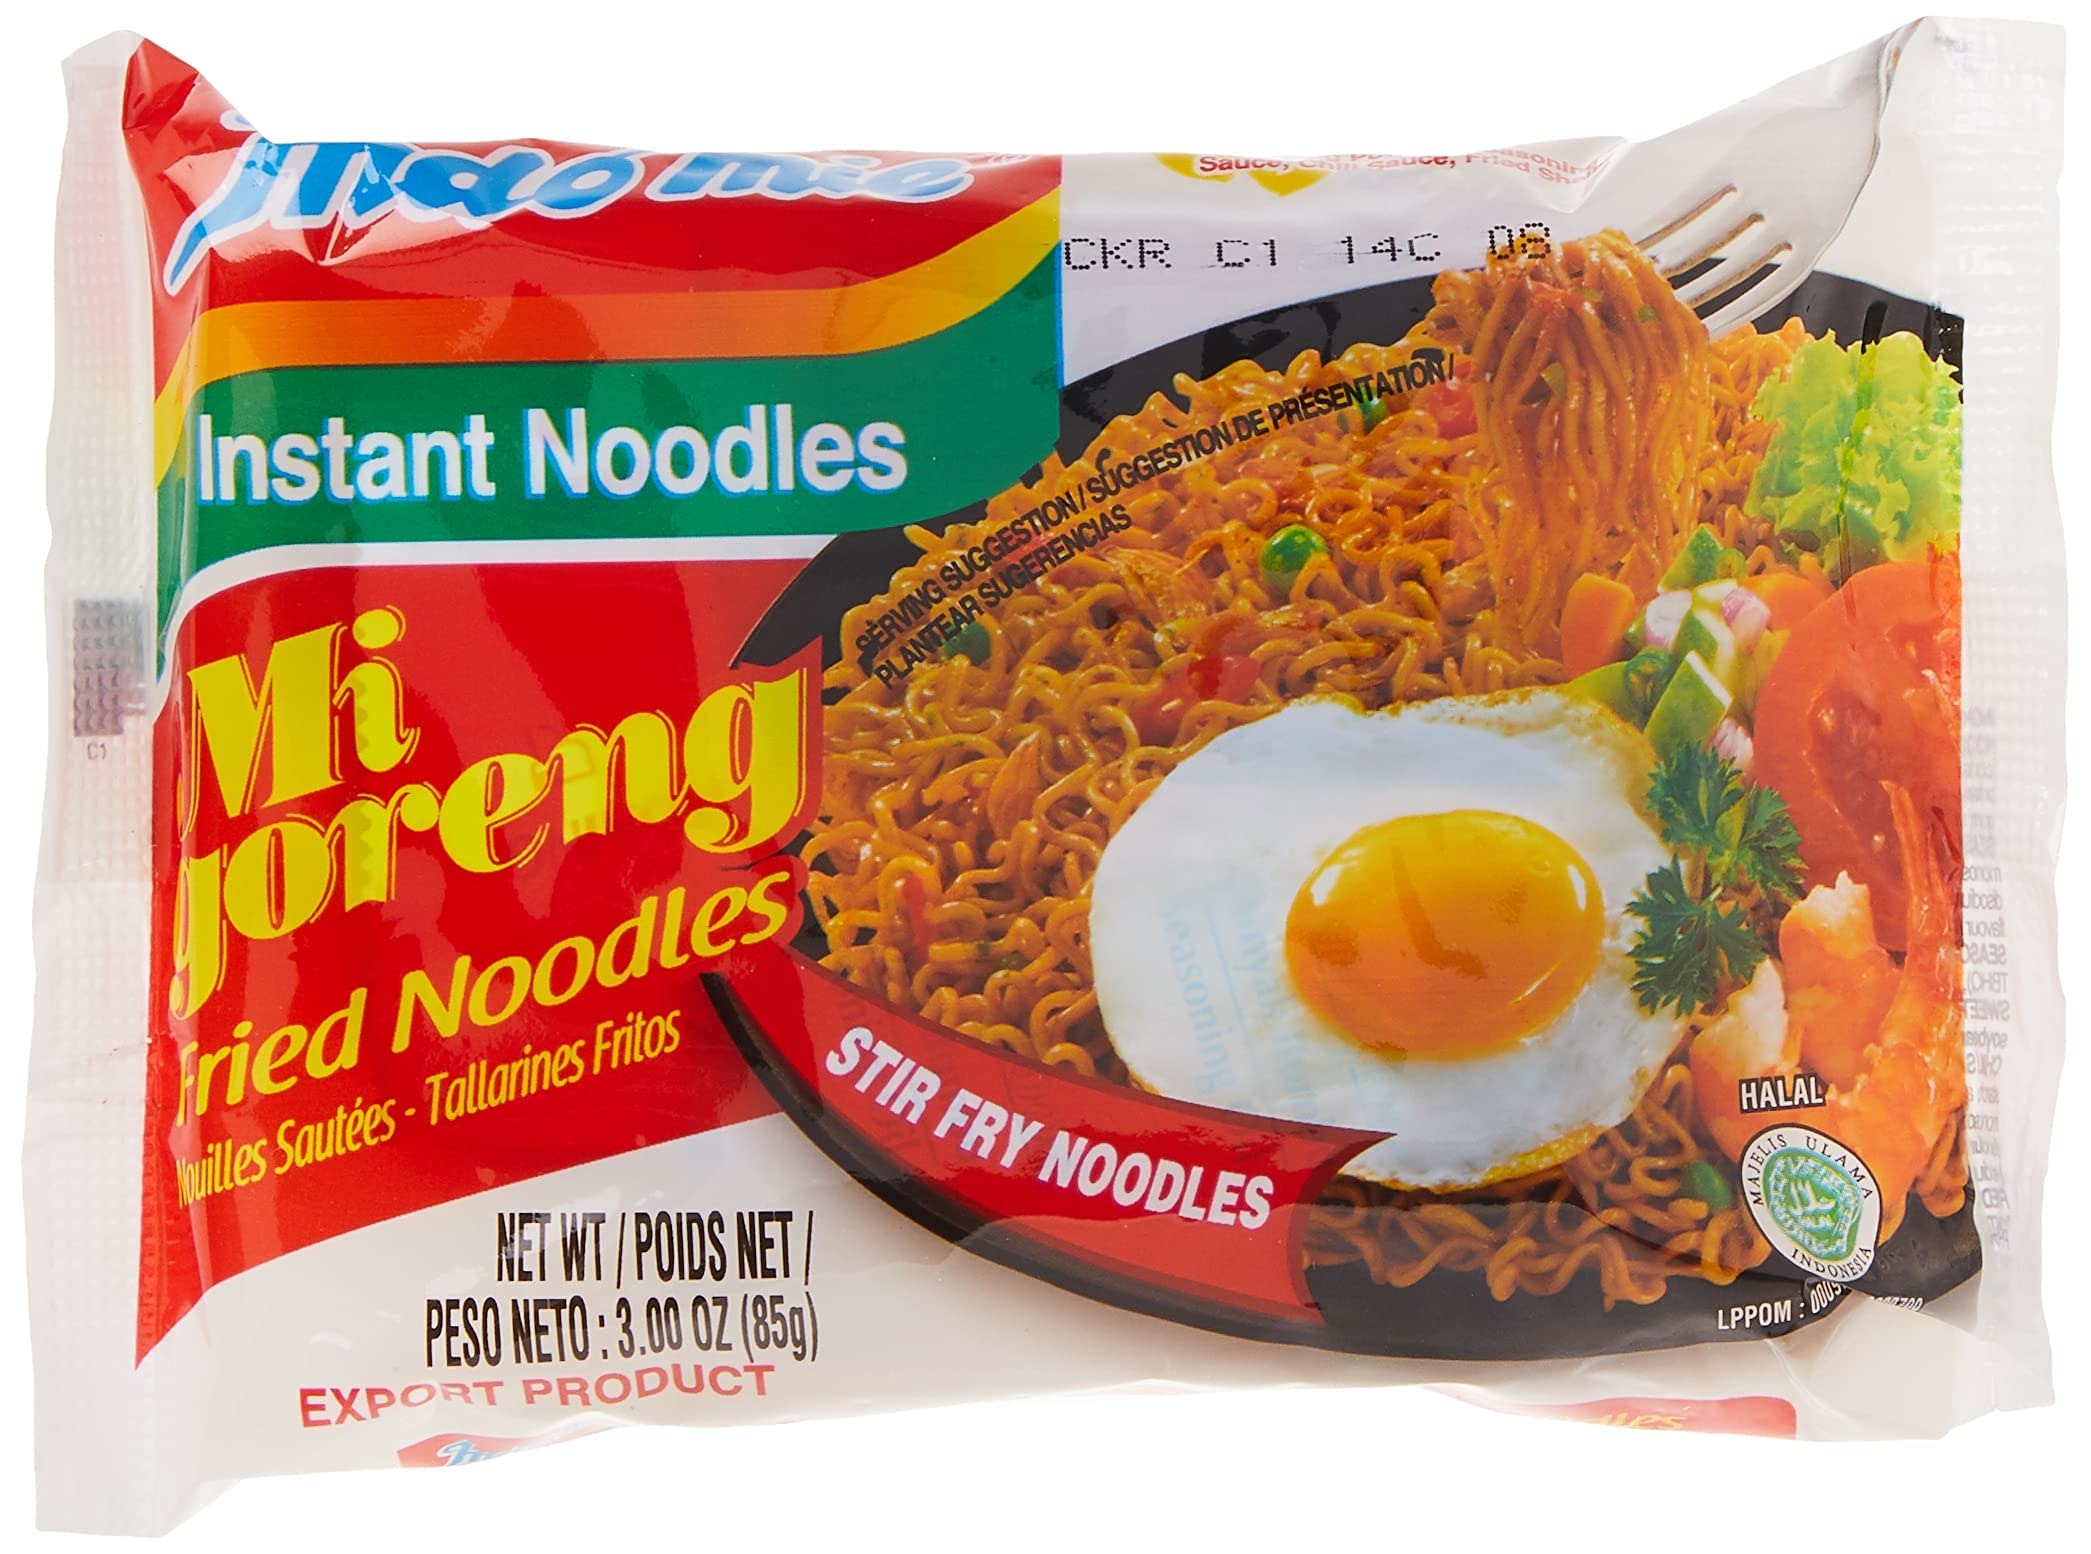
Item Name: Indomie Mi Goreng Instant Stir Fry Noodles, Halal Certified, Original Flavor (Pack of 60)
Bullet Point 1: INCLUDES: 60 individually wrapped packets of Indomie mi goreng noodles.
Bullet Point 2: CALORIES: 400 calories per serving each serving is 1 individual packet.
Bullet Point 3: ALLERGEN CALLOUTS: Preservatives, Sesame, Sesame Oil, Soy, Soybean, Wheat.
Bullet Point 4: HALAL: 100% Halal certified.
Bullet Point 5: COOKING INSTRUCTIONS: Open the lid, and add hot water, boil noodles for 3 minutes in water. Drain noodles. Empty condiment contents into a cup. Stir-fry quickly for 1 - 2 minutes, evenly coating the noodles. Enjoy!
Product Description: Indomie Mi Goreng is a popular instant noodle product line under the Indomie brand, produced by Indofood, the largest instant noodle manufacturer globally, based in Indonesia. "Mi Goreng" translates to "fried noodle" in Indonesian. Locally, it’s commonly known as Indomie Goreng. This variety of instant ramen noodle is distinct because it is served without soup and is mixed with soy sauce, oil, and a special seasoning blend. Inspired by the traditional Indonesian dish mi goreng, which is a type of fried noodles widely sold by street vendors, this instant fry noodle variant embodies the essence of a staple Indonesian dish. Indomie Mi Goreng noodles has garnered a loyal following not only in Indonesia but also in countries such as Nigeria and Australia and other different countries.
Value: 60.0
Unit: Ounce

Price: 36.99